Oh Manapenne!

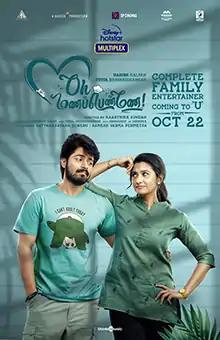
Official release poster

Oh Manapenne! is a 2021 Indian Tamil-language romantic comedy film directed by Kaarthikk Sundar in his directorial debut and written by Deepak Sundarrajan. A remake of the Telugu film "Pelli Choopulu" (2016), it stars Priya Bhavani Shankar and Harish Kalyan as a girl and boy who meet during a matchmaking event. How their aspirations bring them together forms the rest of the story.